Ovid Tzeng

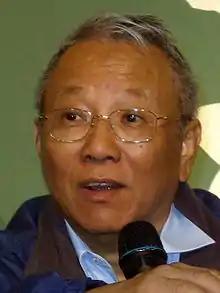

Tseng Chih-lang (born 8 September 1944), also known by his English name Ovid Tzeng, is a Taiwanese psychologist and politician. He was Minister of Education from 2000 to 2002 and Minister of the Council for Cultural Affairs from 2011 to 2012.